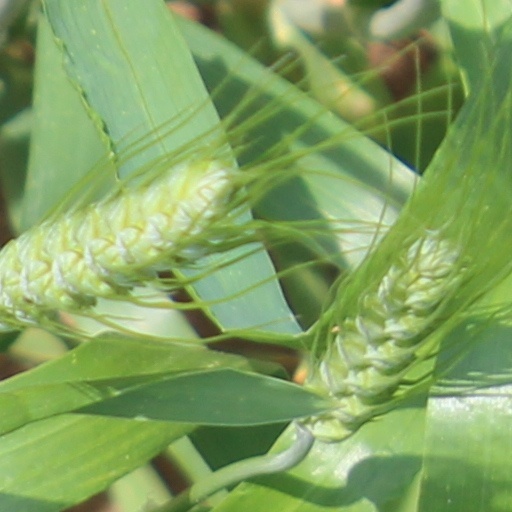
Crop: wheat